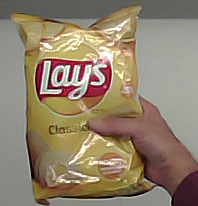
Product: lays_classic